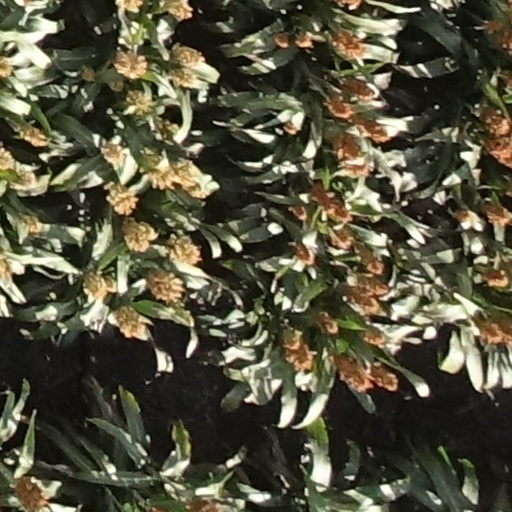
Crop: sorghum